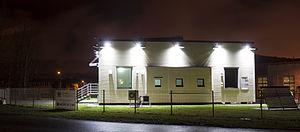
Un bâtiment à énergie zéro, est un bâtiment à consommation énergétique nette nulle, ce qui signifie que la quantité totale d'énergie utilisée, calculée sur une base annuelle, est à peu près égale à la quantité d'énergie renouvelable créée sur le site, ou dans d'autres définitions par des sources d'énergie renouvelables externes. Ces bâtiments contribuent par conséquent moins aux gaz à effet de serre dans l'atmosphère que les bâtiments similaires non-ZNE. Ils consomment parfois de l'énergie non renouvelable et produisent des gaz à effet de serre, mais à d'autres moments ils réduisent ailleurs la consommation d'énergie et la production de gaz à effet de serre. Un concept similaire approuvé et mis en œuvre par l'Union européenne et d'autres pays dans la recommandation nZEB est le bâtiment à Quasi Zéro Énergie, avec l'objectif d'avoir tous les bâtiments dans une région conçus selon les normes nZEB d'ici 2020.